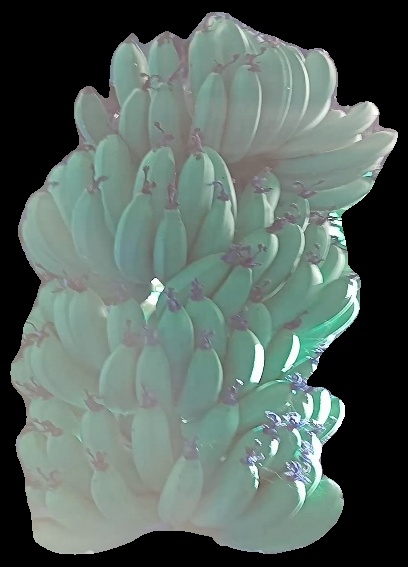
Variety: pachbale
Grade: grade1